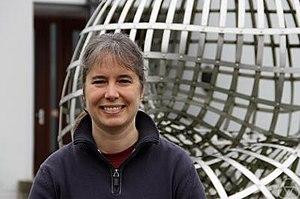
Gitta Kutyniok est une mathématicienne appliquée et informaticienne allemande d'origine tchèque, connue pour ses recherches en analyse harmonique, détection compressée et traitement d'image. Elle est professeure Einstein de mathématiques et professeure d'informatique et de génie électrique à l'université technique de Berlin.